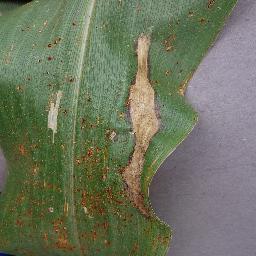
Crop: corn
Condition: (maize)_northern_blight